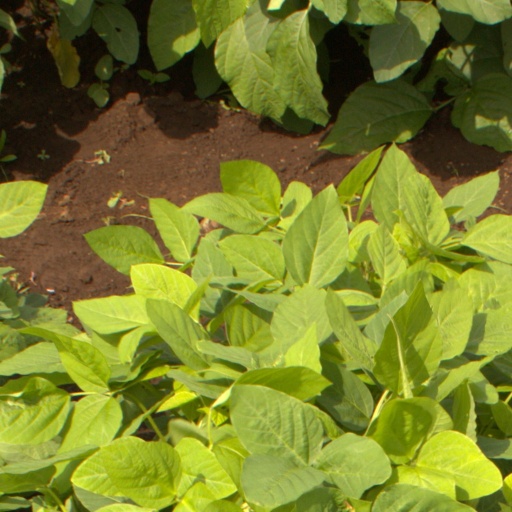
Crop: soybean